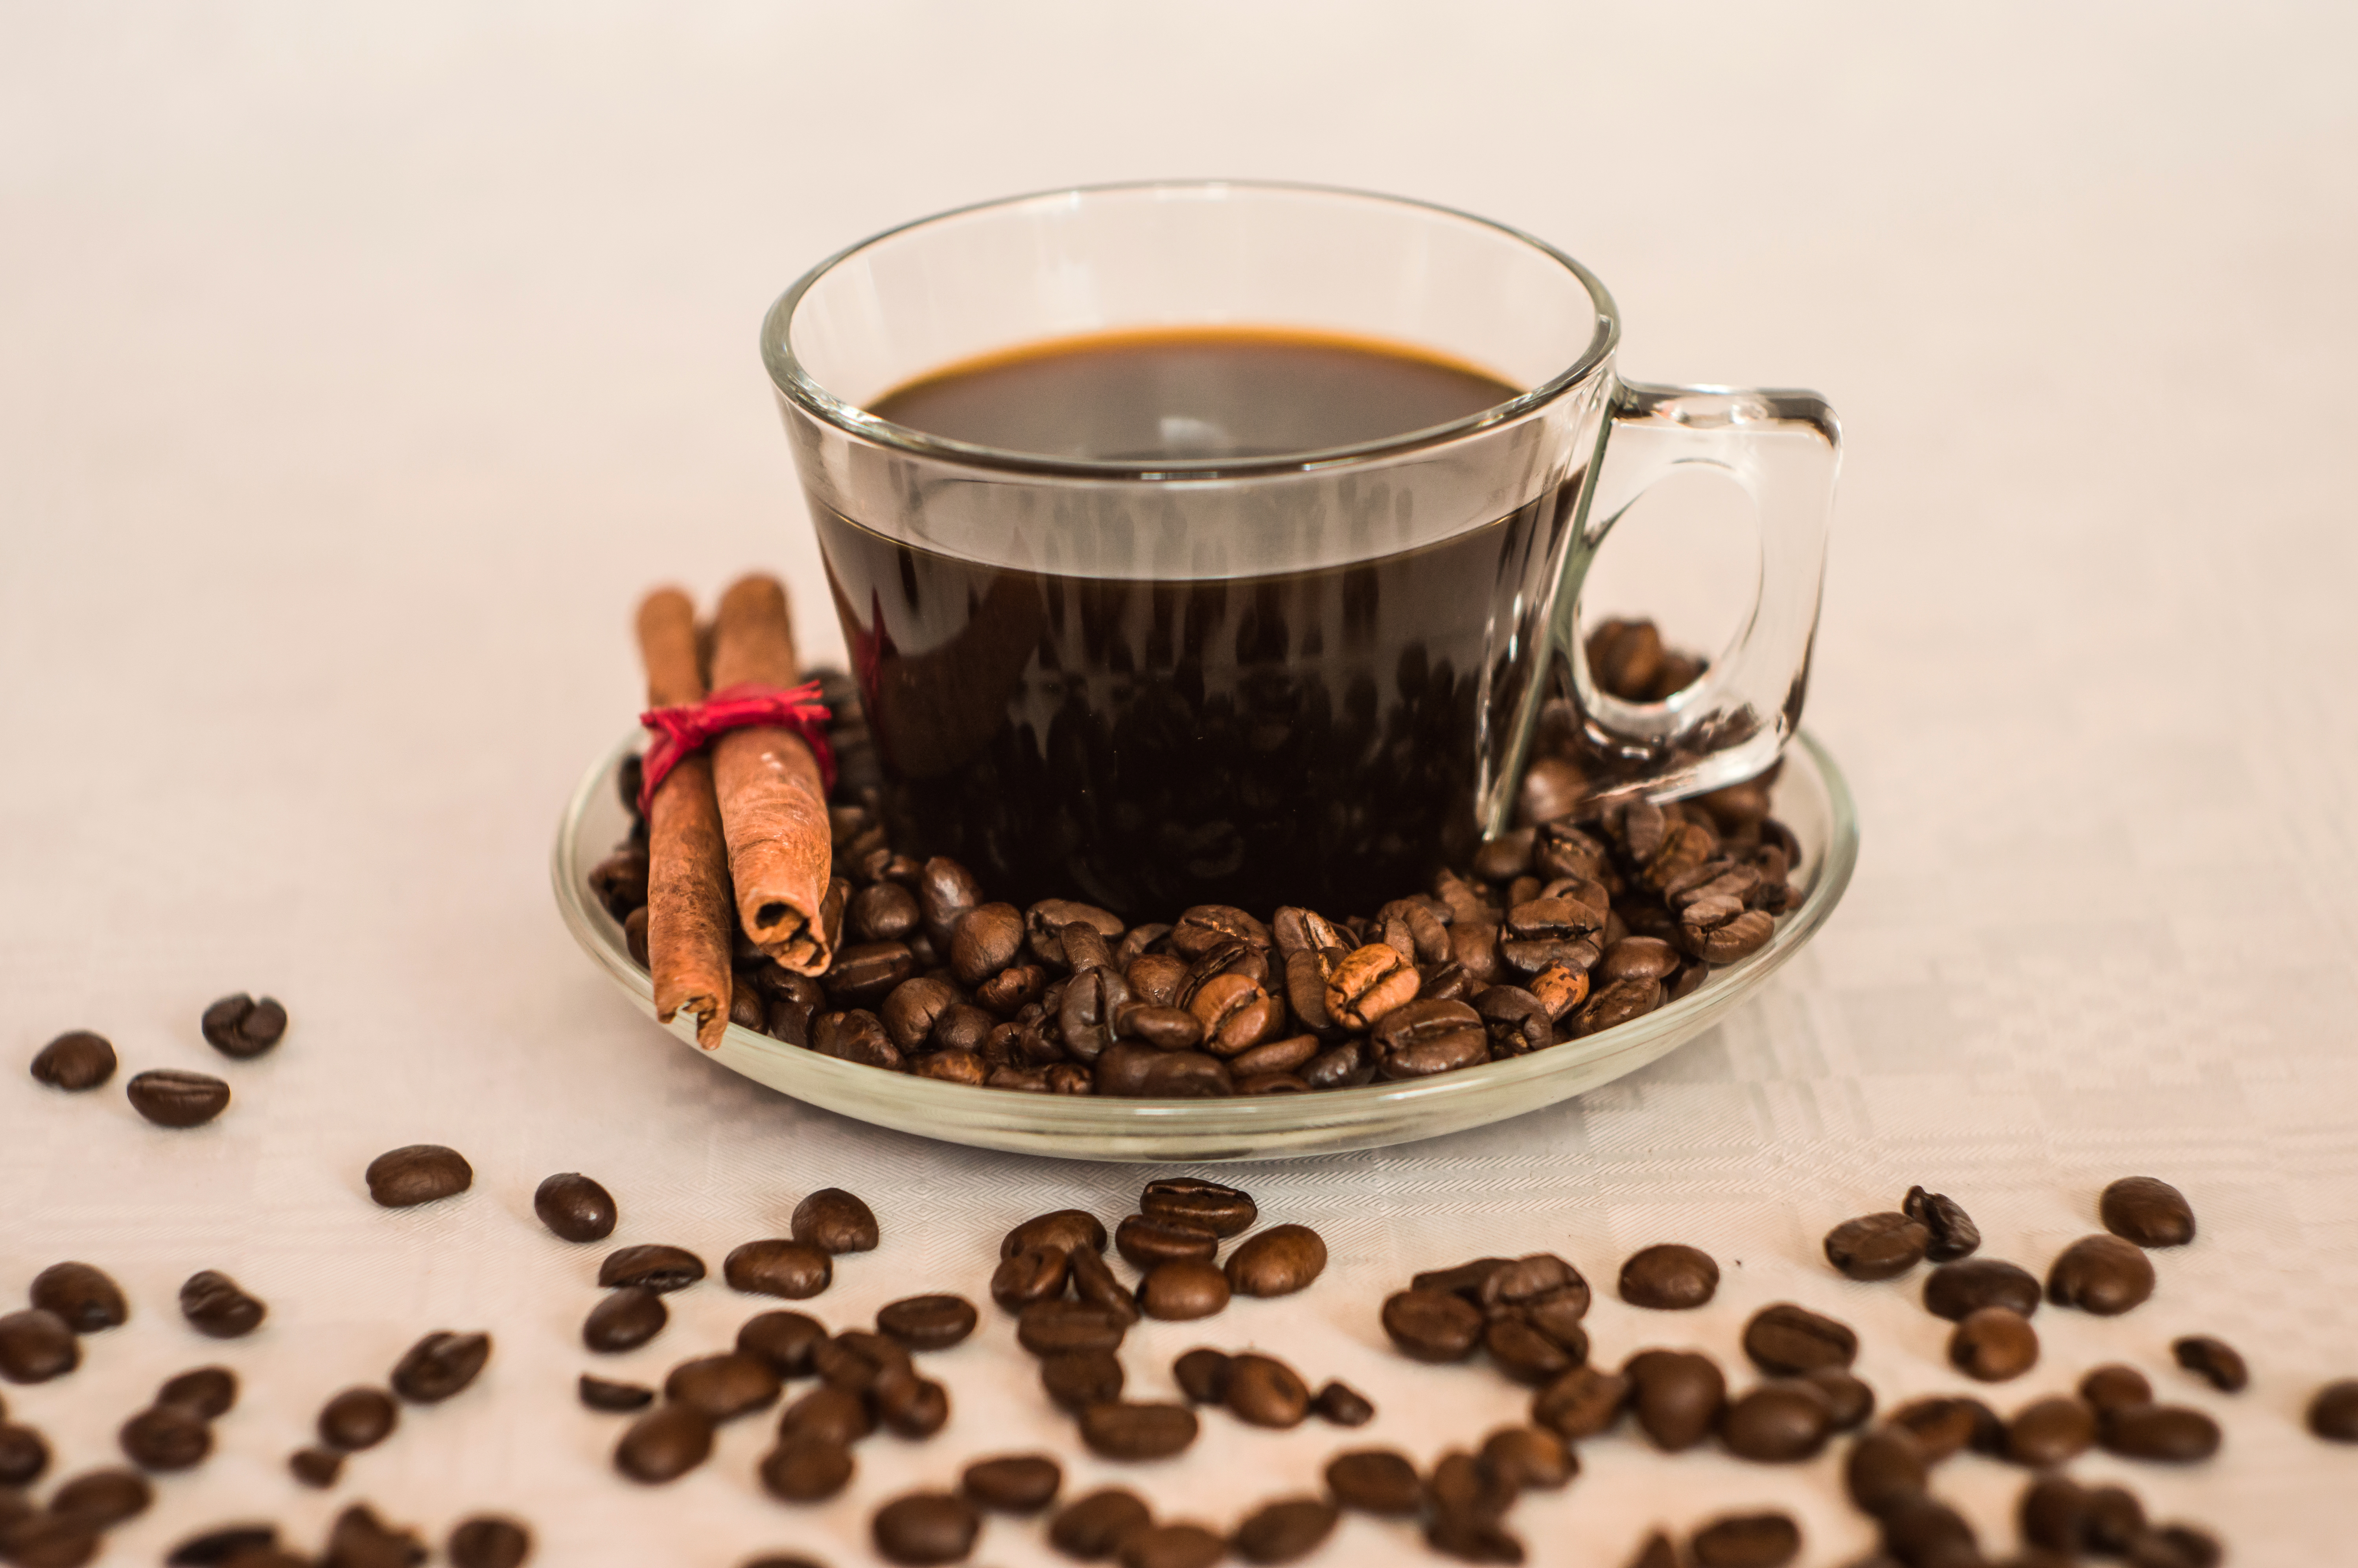
coffee, cup, food, drink, espresso, coffee cup, caffeine, flavor, coffee beans, masala chai